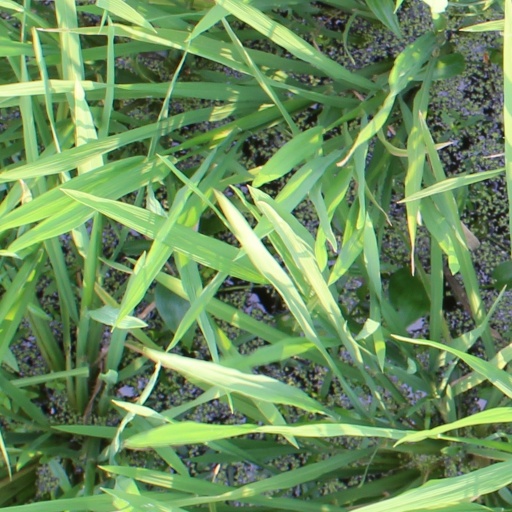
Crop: rice